Fragile Storm

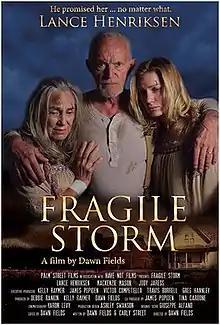

Fragile Storm is a short film which stars Lance Henriksen, Mackenzie Mason and Jody Jaress. It is about a young woman who is in the company of an older man. She comes to realize that the reason for her being with him, which is not good.